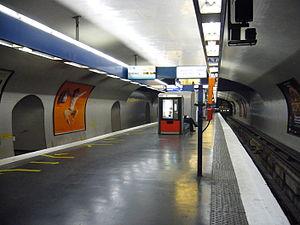
Vue de la voie de garage (à droite) à la station Invalides sur la ligne 13 du métro de Paris.